Sainte-Adèle

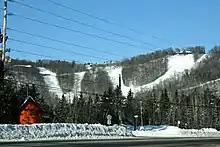
Mont Gabriel ski resort

The municipal status of Sainte-Adèle and the surrounding areas was the subject of personal, local, provincial, and national politics several times in its history. A coarse timeline of these divisions and fusions follows: